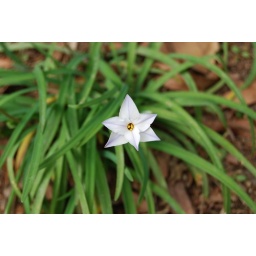
These cute little flowers are all over the backyard....